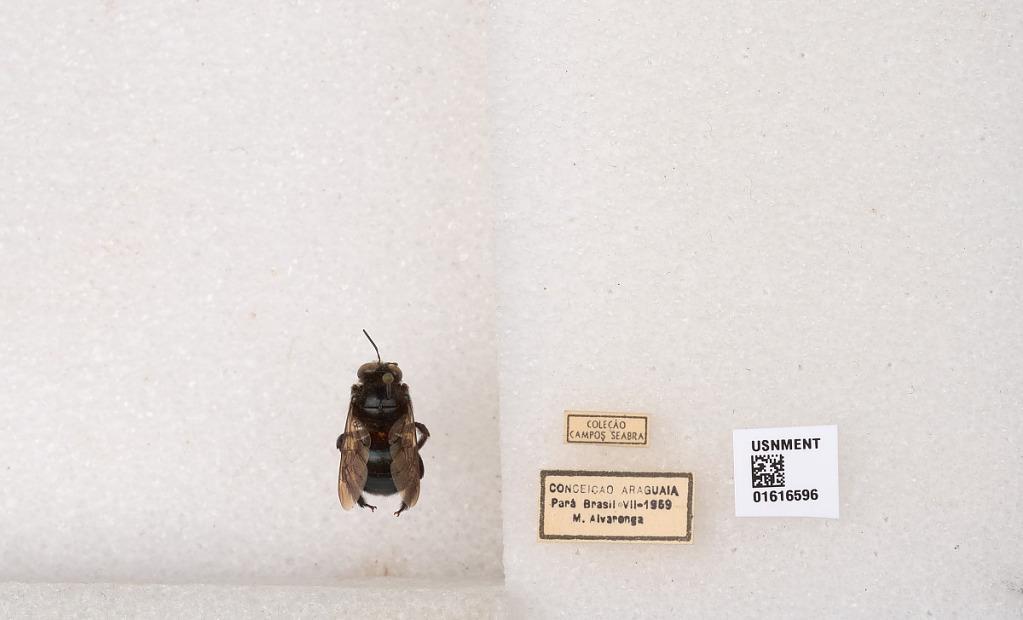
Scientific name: Xylocopa (Schonnherria) subcyanea Pérez
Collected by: M. Alvarenga
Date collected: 1957-7-1
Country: Brazil
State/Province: Para
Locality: Conceicao Araguaia